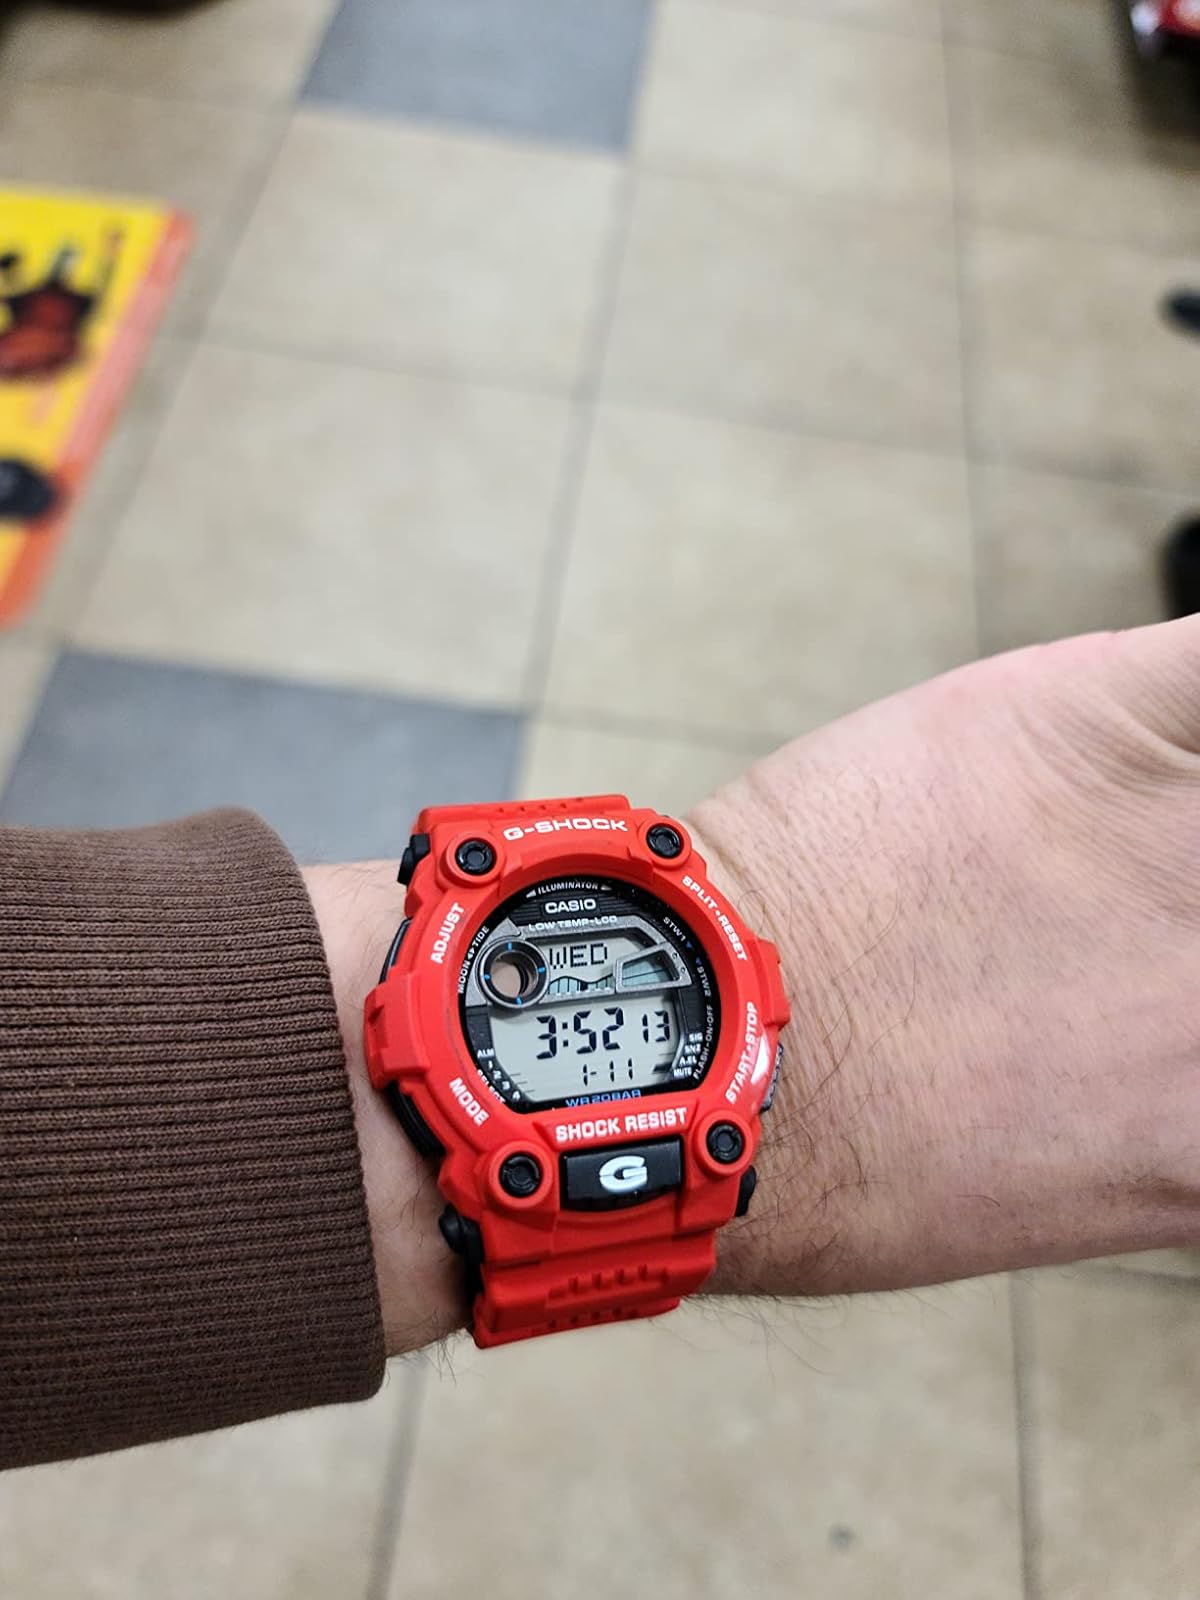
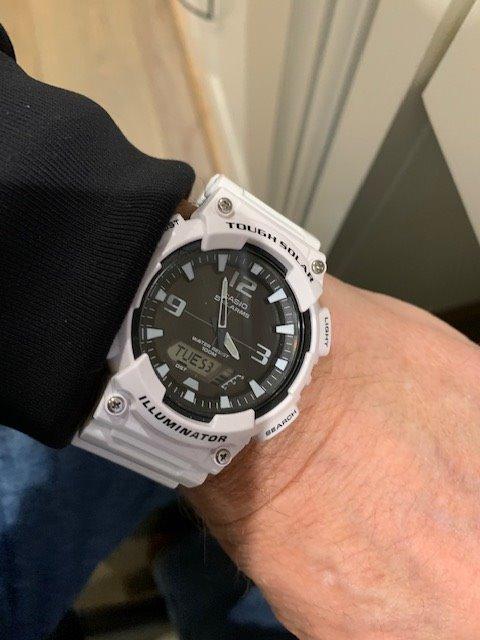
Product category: accessories_watch
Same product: no